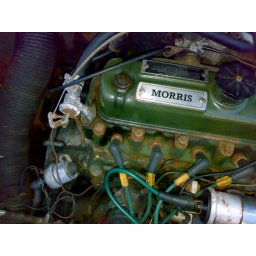
mossirs and engine details plates are metal and rivited. engine painted in correct colour of morris green